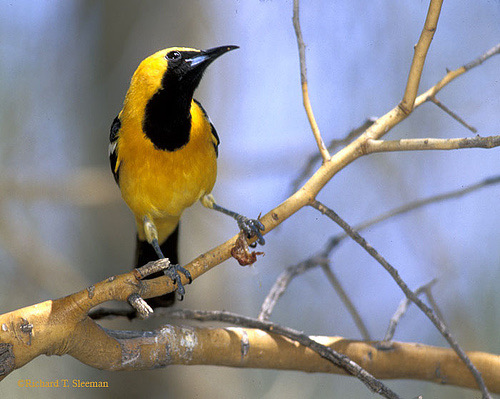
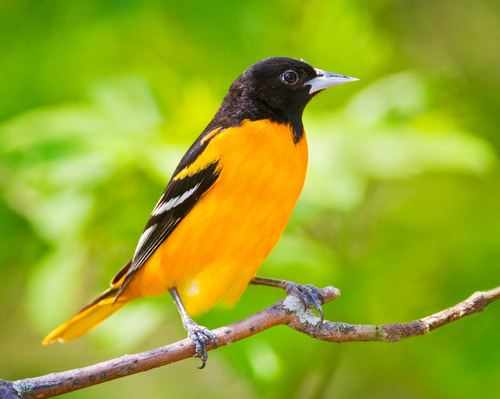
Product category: misc
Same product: yes